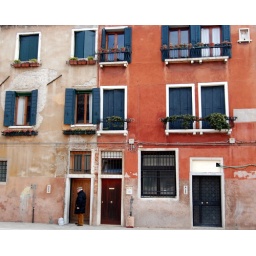
A man steps outside the door of his home in the Santa Croce section of Venice.